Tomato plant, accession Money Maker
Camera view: horizontal (90 deg, fisheye); turntable rotation: 210 degrees
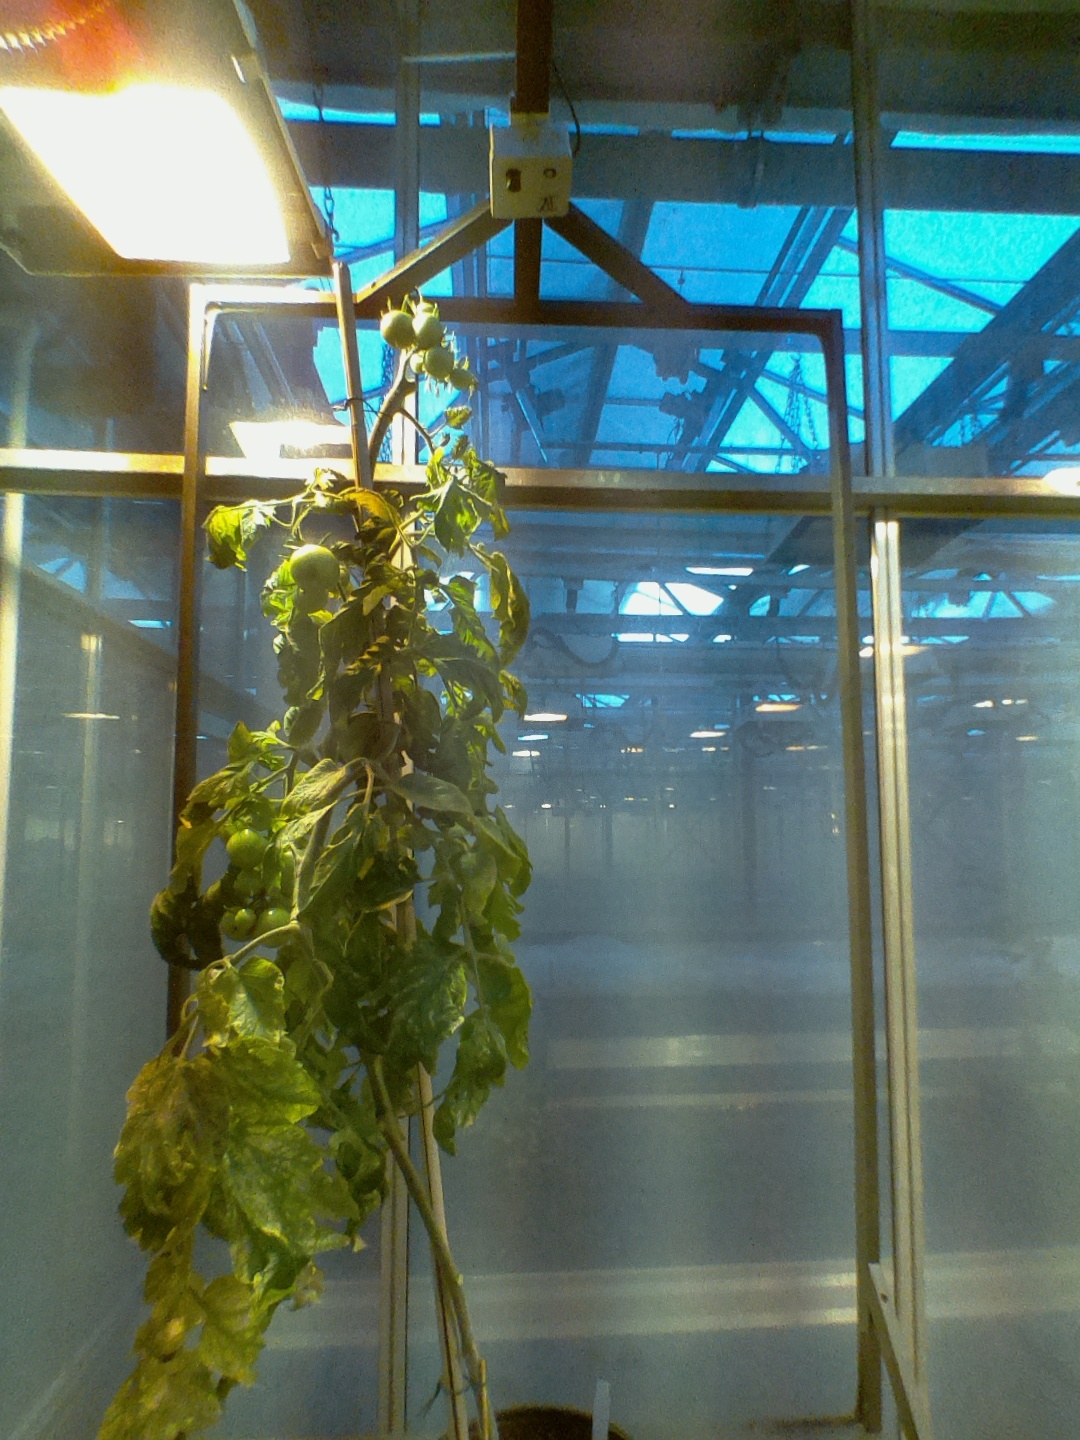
BBCH growth stage 75: 50%-60% of final fruit size